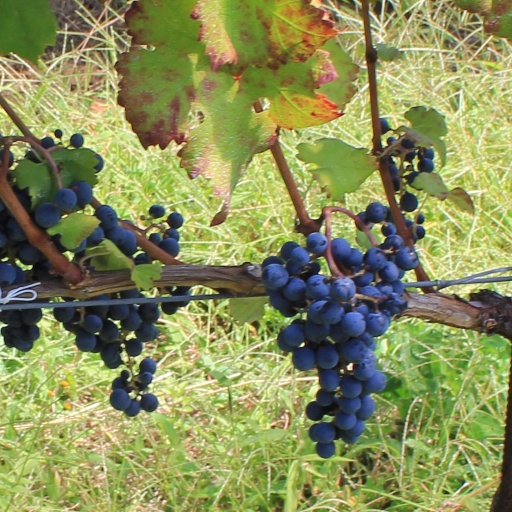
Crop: grape